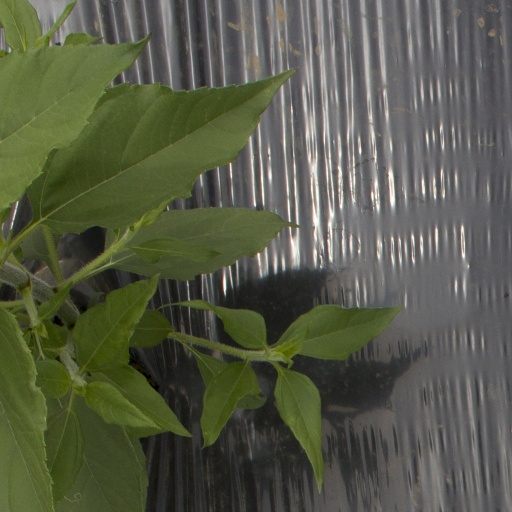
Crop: Jerusalem artichoke